Jon Hare

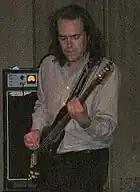
Hare Performing at St Lukes with band SID80s, October 2004

In July 2009, Hare joined Jagex (makers of browser-based MMORPG RuneScape and casual gaming website FunOrb) as their Head of Publishing.